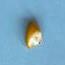
Maize quality: Bad